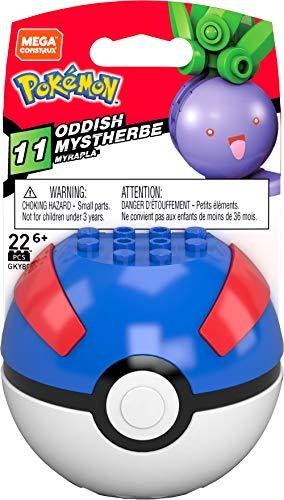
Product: Mega Construx Pokémon Oddish
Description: ​Build all 6 Pokémon in the series.
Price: $6.99
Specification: ProductDimensions:4.5x8x10.4inches|ItemWeight:1.6ounces|ShippingWeight:1.6ounces(Viewshippingratesandpolicies)|ASIN:B081W46QTM|Itemmodelnumber:GKY80|Manufacturerrecommendedage:6-10years